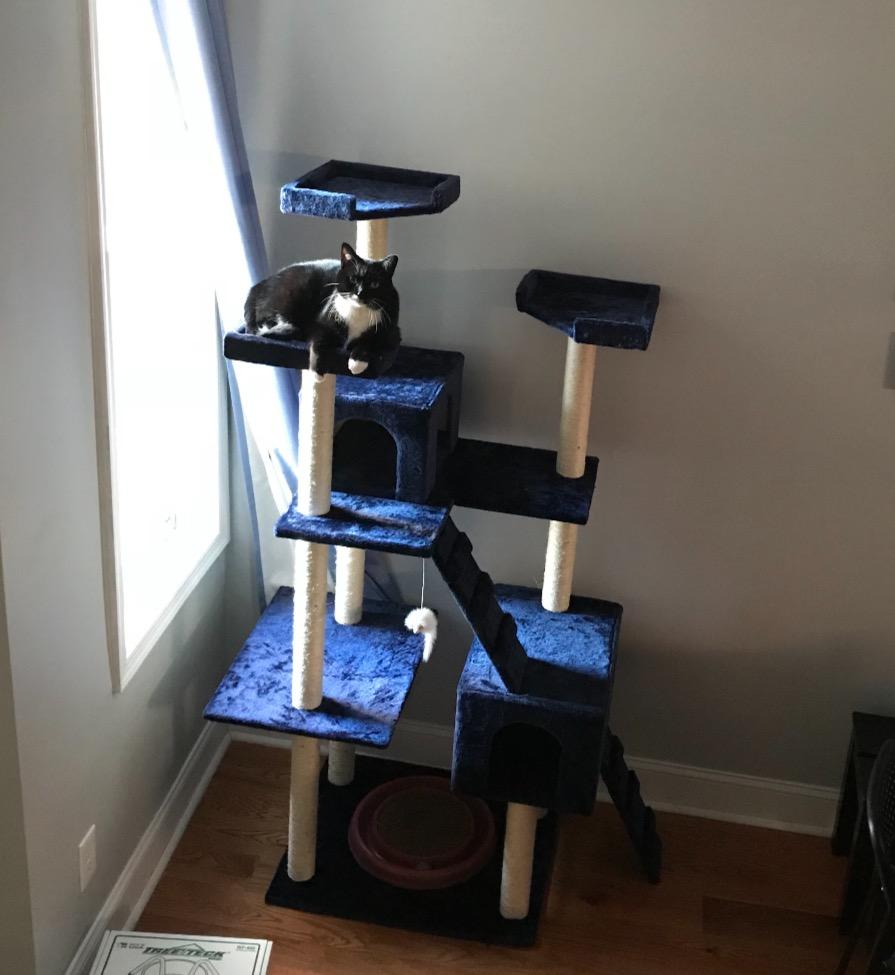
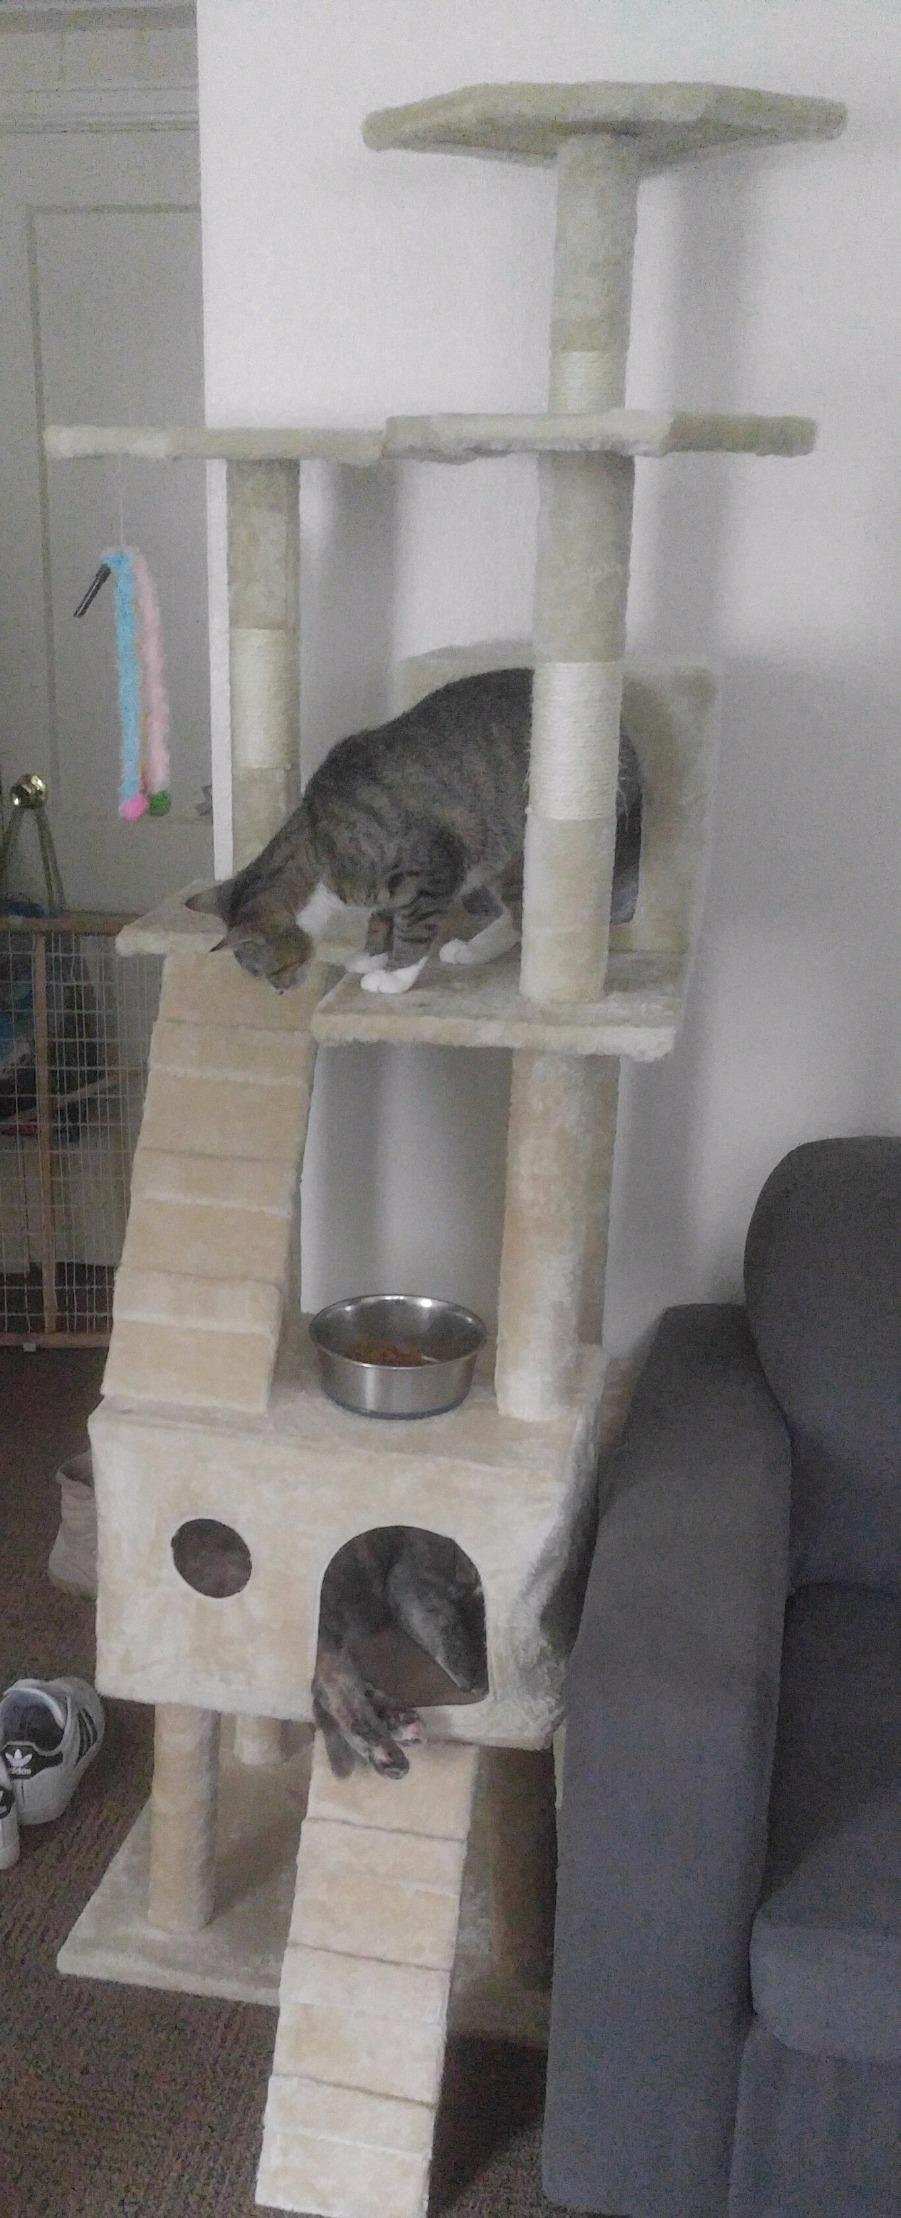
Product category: items_cat tree
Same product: no